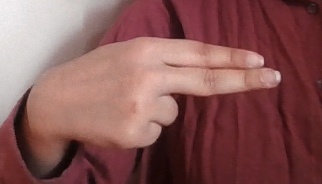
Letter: ain